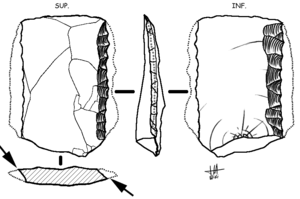
Enlèvements alternes de la retouche